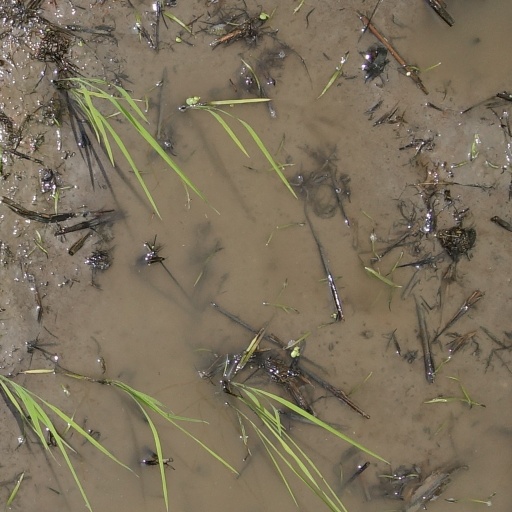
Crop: rice